Dr. Juan A. Rivero Zoo

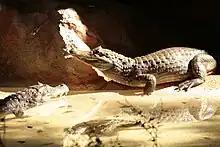
Caimans at the caiman exhibit.

In March 2008 the zoo acquired two new giraffes and two desert warthogs to augment the African collection. The animals were brought from Ohio and Louisiana. The economic crisis related to the government debt crisis in Puerto Rico that began in 2014, led to issues with zoo maintenance and animal care.